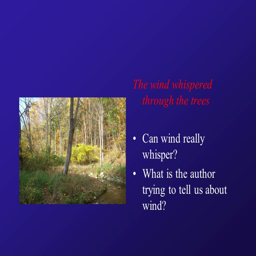
the wind whispered through the trees